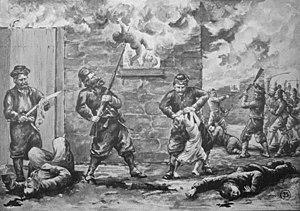
Les Hamidiés, de leur nom complet Hamidiye hafif süvari alayları, sont un corps de l’armée ottomane créé en 1891 et recruté principalement parmi les tribus kurdes. Ils tiennent leur nom, Hamidiye, du sultan Abdülhamid II, Hamid étant la forme brève pour Abdülhamid. Après la chute d’Abdülhamid II en 1909, les Hamidiés sont maintenus sous le nom de Aşiret Süvari. Ils ont été impliqués dans des violences et exactions contre la population civile, surtout arménienne. Ils disparaissent à la fin de la Première Guerre mondiale en Orient.
Les massacres hamidiens renvoient à la première série d'actes criminels de grande ampleur perpétrés contre les Arméniens de l'Empire ottoman. Ils eurent lieu entre 1894 et 1896 sous le règne du sultan Abdülhamid II, connu en Europe sous le nom de « Sultan rouge » ou encore de « Grand Saigneur ». Le qualificatif fait référence au nom du sultan Abdülhamid II sous le règne duquel eurent lieu ces massacres. Bien que l'historiographie traditionnelle occidentale tende à lui attribuer ses massacres, le sultan en personne ne les a jamais commandités. Le caractère spontané de ses tueries étant le résultat d'une action populaire et réactionnaire soutenue et/ou organisée par les milices locales. Les massacres ont visé principalement les Arméniens, mais ont touché également des chrétiens syriaques, comme à Diyarbakır où la tuerie fit 25 000 morts.